Kealiʻi Reichel

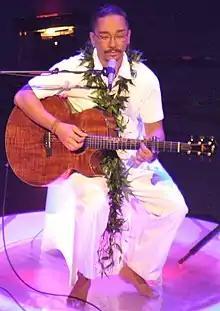

Carleton Lewis Kealiinaniaimokuokalani Reichel (born June 26, 1962) popularly known as Kealii Reichel (pronounced ), is a singer, songwriter, choreographer, dancer, chanter, scholar, teacher, and personality from Hawaii. He has spent his life educating the world about Hawaiian culture through music and dance.